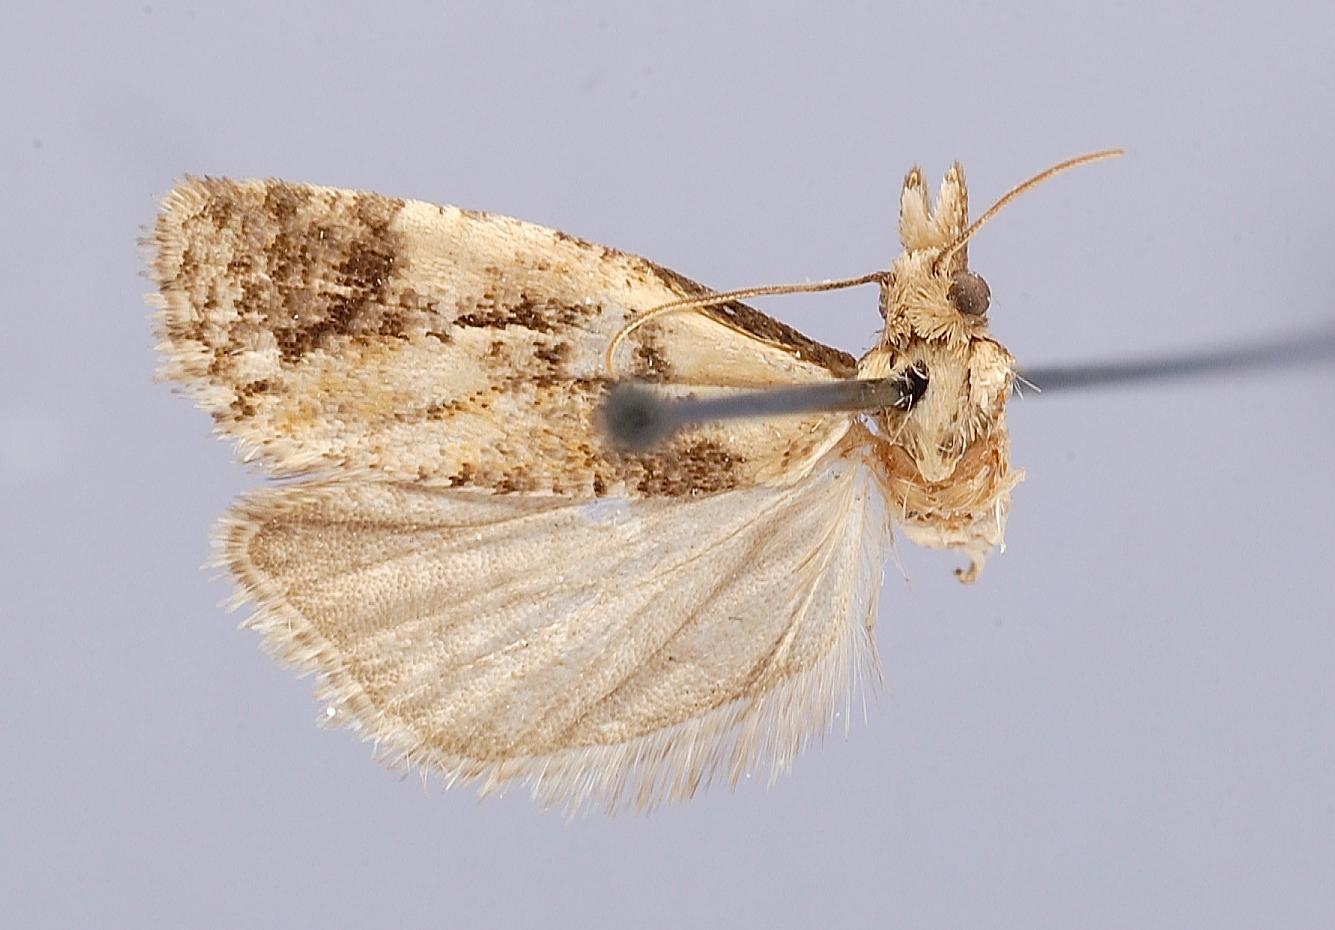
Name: Hysterosia villana
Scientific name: Hysterosia villana Busck, 1907
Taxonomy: Animalia, Arthropoda, Insecta, Lepidoptera, Tortricidae
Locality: Denver, Adams, Colorado, United States
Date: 21 Jun 1905